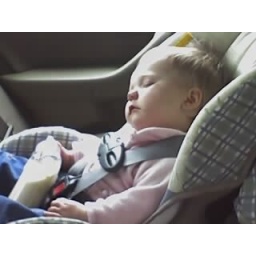
Alexandria crashed in car seat